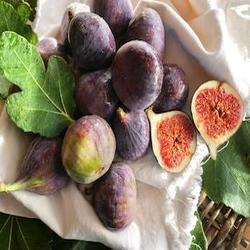
Label: Fig